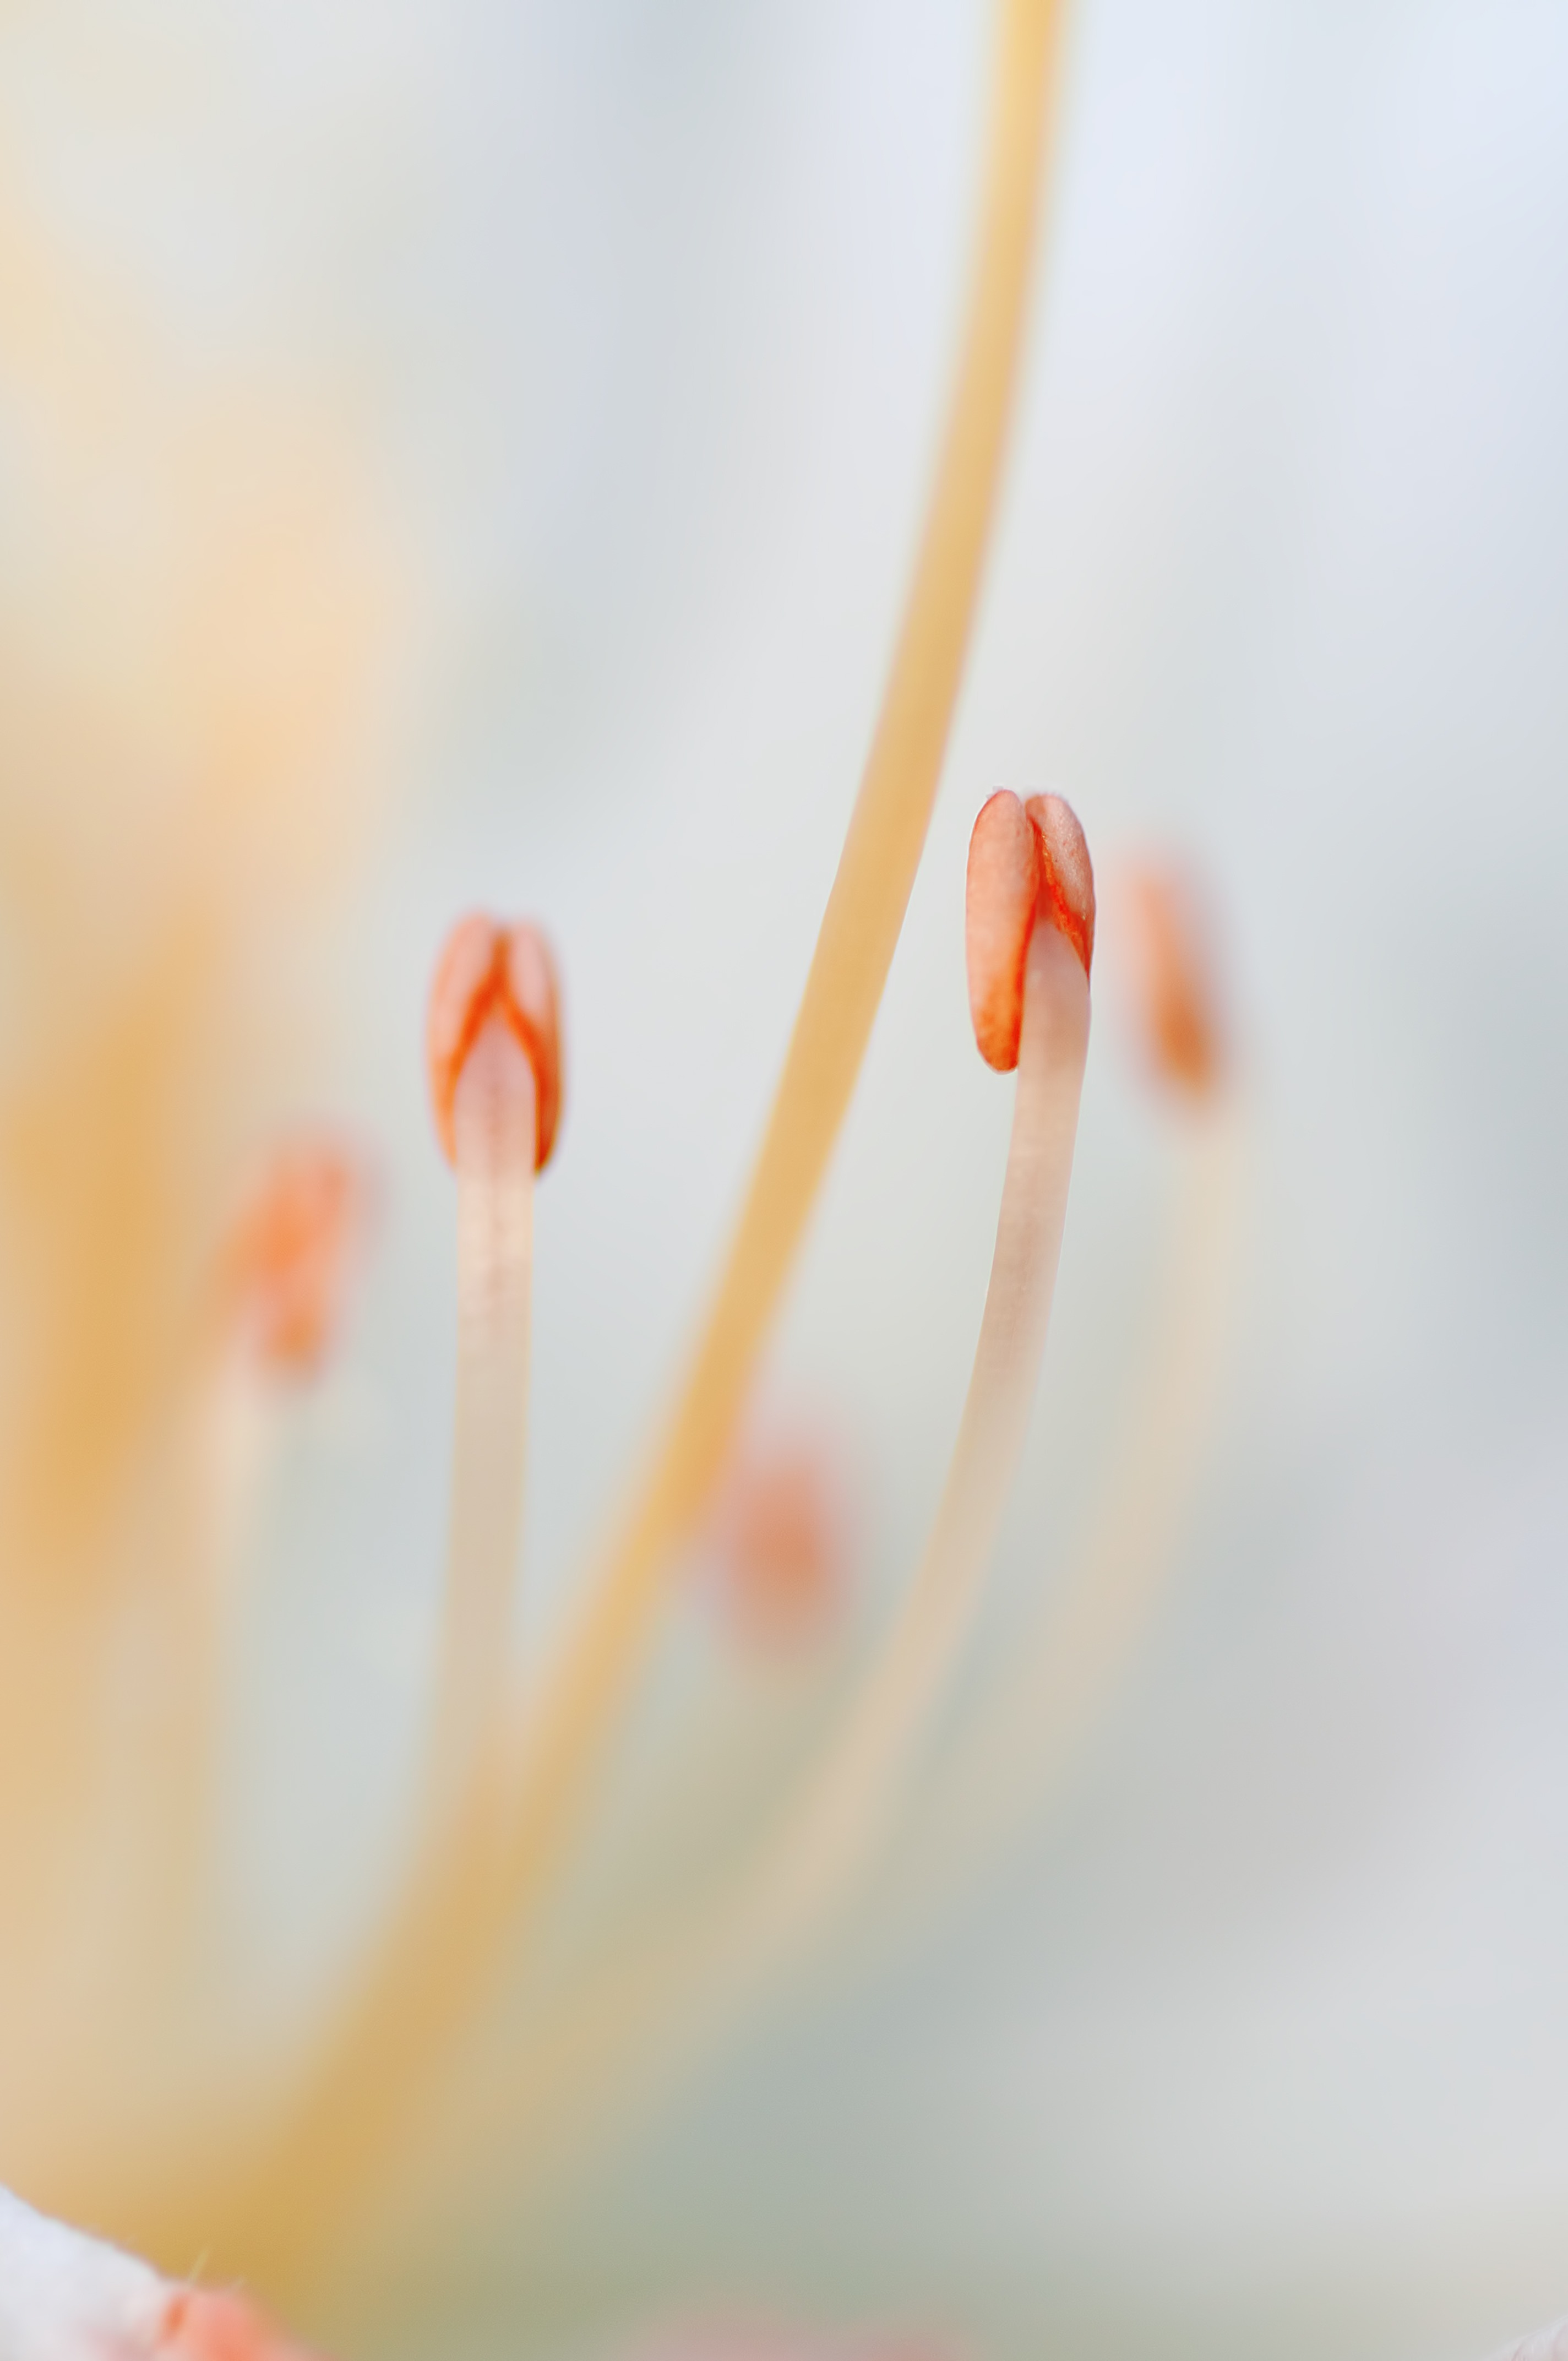
hand, nature, blossom, plant, white, photography, leaf, flower, petal, red, color, macro, yellow, pink, flora, close up, stamen, macro photography, flowering plant, plant stem, land plant